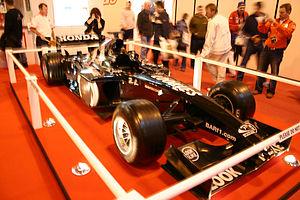
La BAR 005 est la monoplace de Formule 1 engagée par l'écurie British American Racing lors de la saison 2003 de Formule 1. Elle est pilotée par le Canadien Jacques Villeneuve, l'Anglais Jenson Button et le pilote d'essais Takuma Satō, qui remplace Villeneuve pour la dernière course du championnat.